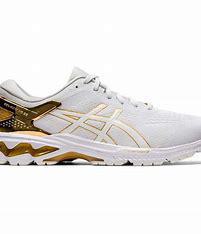
Brand: Asics
Model: Gel Kayano 26